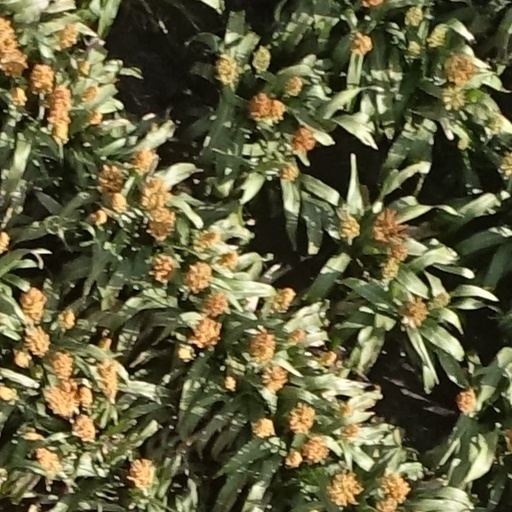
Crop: sorghum